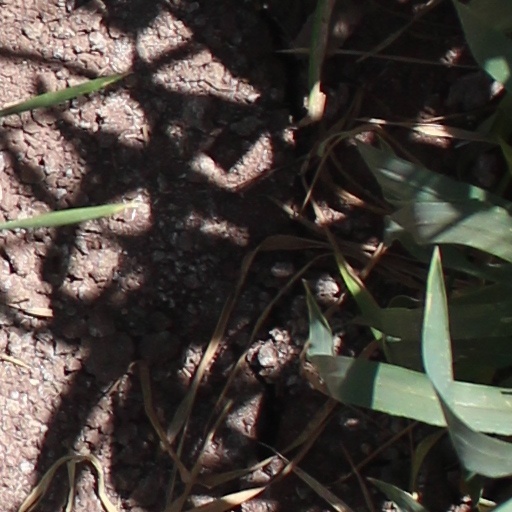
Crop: wheat